Akec Makur Chuot

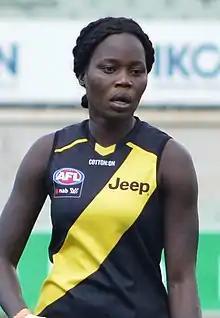
Makur Chuot with Richmond in February 2020

Akec Makur Chuot (born 5 September 1992) is a former Australian rules footballer who played for the Fremantle Football Club, Richmond Football Club, and Hawthorn Football Club in the AFL Women's competition.